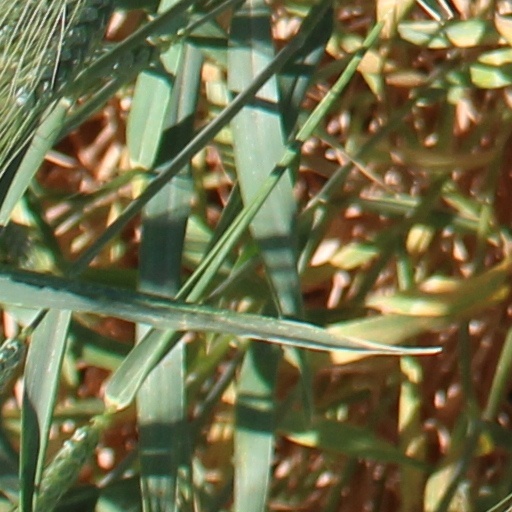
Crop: wheat